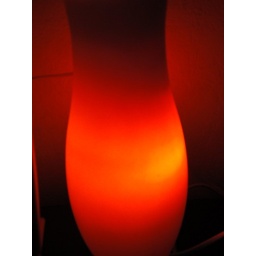
This is a red lamp that I have in my living-room.